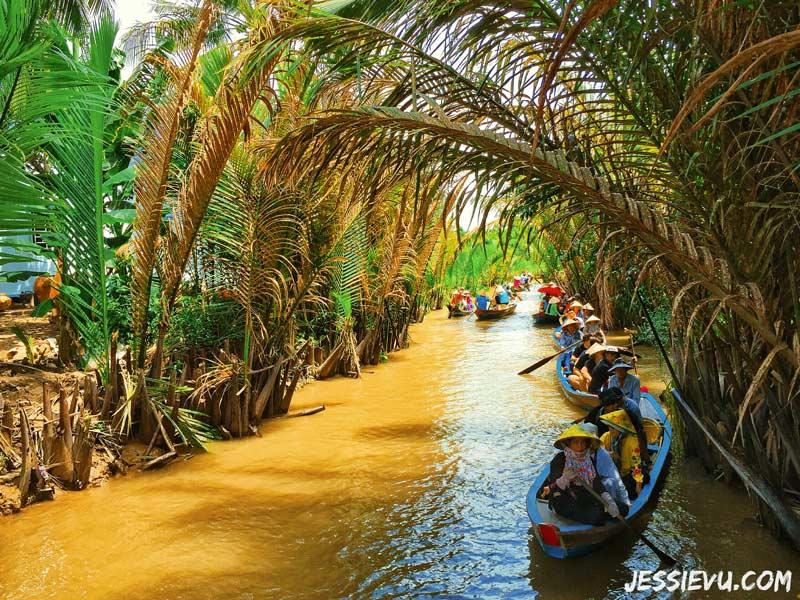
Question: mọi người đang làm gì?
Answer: họ đang đi thuyền